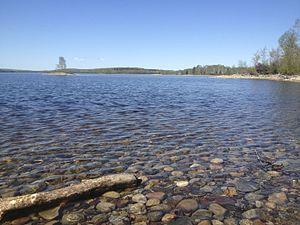
Réservoir Kiamika
Le parc régional du réservoir Kiamika est un parc régional situé dans les Hautes-Laurentides, au Québec, au Canada. Ce réservoir fait partie de plusieurs municipalités ainsi que d’un territoire non organisé : Rivière-Rouge, Chute-Saint-Philippe, Lac-Saguay et Lac-Douaire.
Le réservoir Kiamika est un plan d'eau douce situé dans le Parc régional du réservoir Kiamika, dans les Laurentides, au Québec, au Canada.